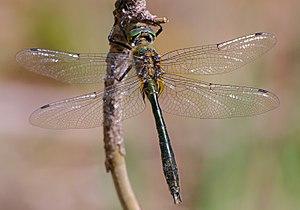
Cordulia aenea, la Cordulie bronzée, est un insecte odonate anisoptère appartenant à la famille des corduliidés.